Thomas Cooke (soldier, born 1881)

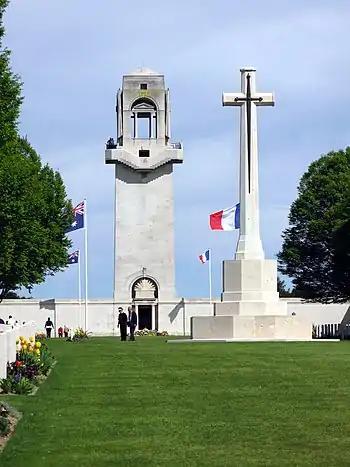
The Australian National Memorial at Villers-Bretonneux, on which Cooke's name is recorded

Cooke's wife was unaware of the award of the VC to her husband until reading of it in newspaper reports. The medal was eventually presented to her by Arthur Foljambe, the Governor-General of New Zealand, in a ceremony at Government House in Wellington on 31 January 1917. His wife, who had returned to Wellington at the time of Cooke's enlistment in the AIF, later remarried. Cooke has no known grave site, but his name is recorded on the Villers-Bretonneux Memorial and also on the war memorial in Kaikōura, his town of birth.